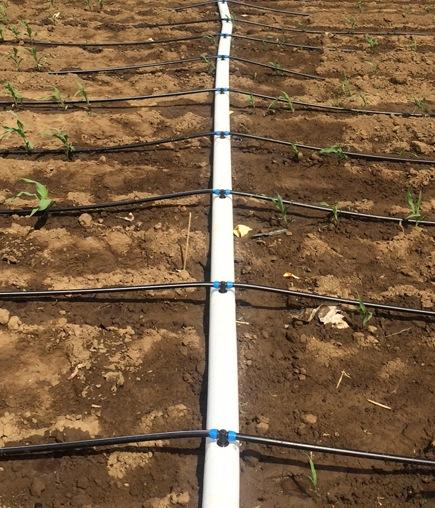
Mfumo maalumu wa umwagiliaji maji shambani, unaotumia bomba nyembamba zenye vitobo vidogo, vinavyonyunyiza maji katika mashina ya mmea.